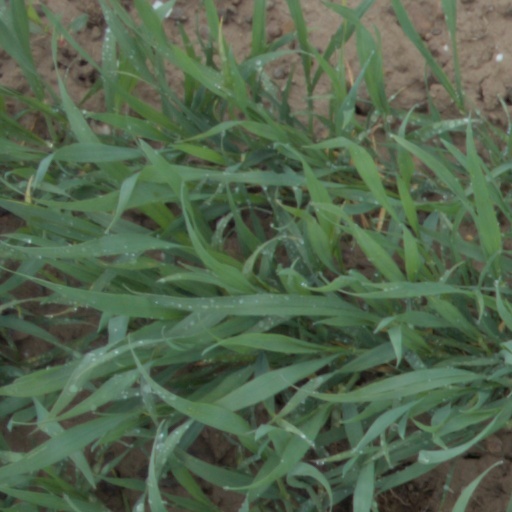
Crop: wheat